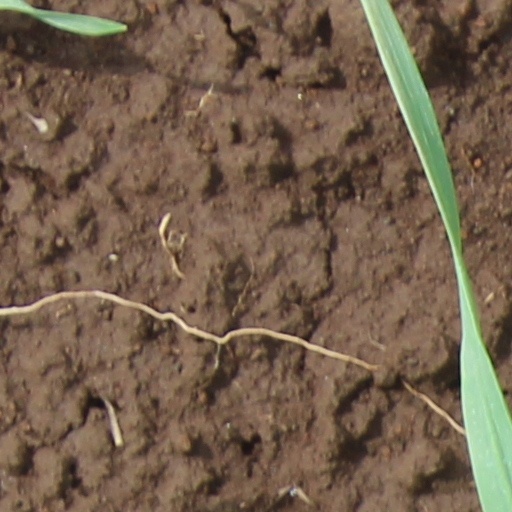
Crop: wheat